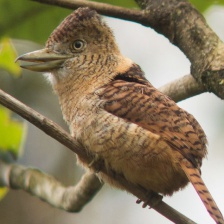
Species: BARRED PUFFBIRD
Scientific name: NYSTALUS RADIATUS